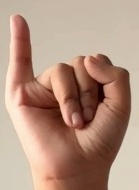
ASL sign: I